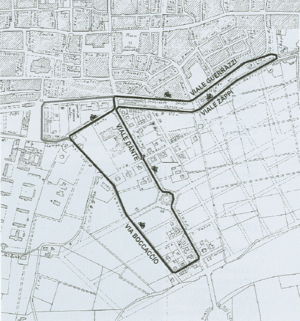
Imola est une ville italienne de la ville métropolitaine de Bologne en Émilie-Romagne.